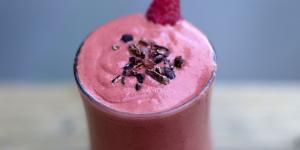
batidos clasicos